Exhibition Place

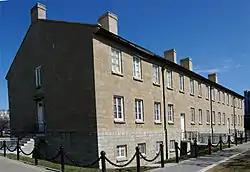
Stanley Barracks Officers' Quarters. Erected in 1840, the building is the last remaining structure of New Fort York, a military installation that predates Exhibition Place.

The west end of the grounds is the original site of exhibitions and the oldest buildings are located here. There are five purpose-built fair buildings designed by architect G. W. Gouinlock: the Horticulture Building, built in 1907; the Government Building, built in 1912; the Music Building, built in 1907; the Administration Building, built in 1905; and the Fire Hall/Police Station, built in 1912. Just south of Dufferin Gate is Centennial Square, a green space with a bandstand. The Ontario Government Building was added later in 1926. The Bandshell, modeled after the famed Art Deco Hollywood Bowl was built in 1936, replacing a 1906 bandstand. North of the Bandshell is Bandshell Park, a large open green space for gatherings. Near the Bandshell is the 1790s Scadding Cabin, the only building dating to the 1879 inaugural exhibition. There are two large fountains; the Princess Margaret Fountain and the Shrine Monument Fountain south of the Bandshell. To the west of Bandshell park, the former International Building site is now a parking lot, and there is a parking lot in the north-west corner of the site.